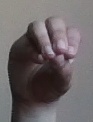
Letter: ha